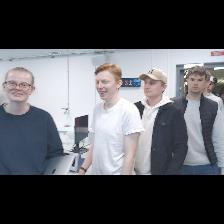
Label: Human